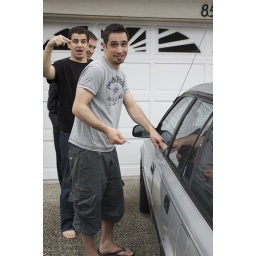
Oh Oh ... Elias' brothers left the car running, in the rain, and with the door locked.